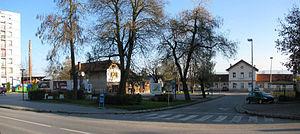
Zabok est une ville située dans le comitat de Krapina-Zagorje en Croatie. Au recensement de 2001, la municipalité comptait 9 365 habitants, dont 97,81 % de Croates.